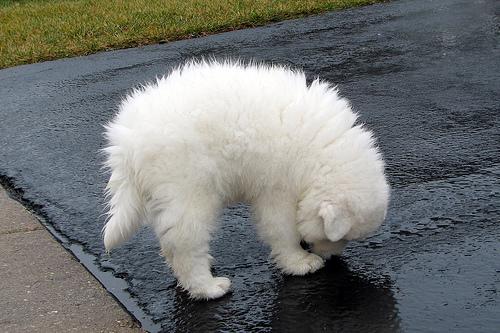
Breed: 2192-n000088-Samoyed